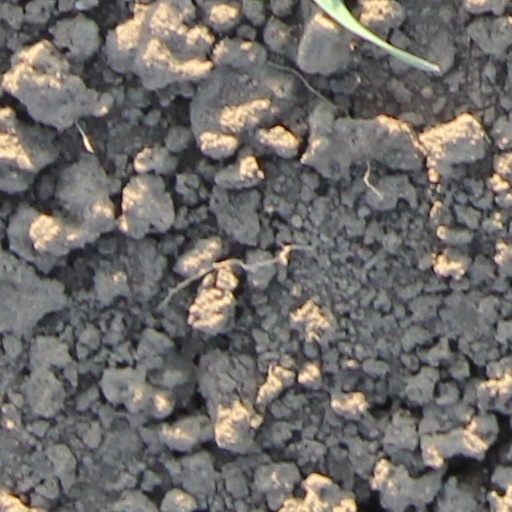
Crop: wheat